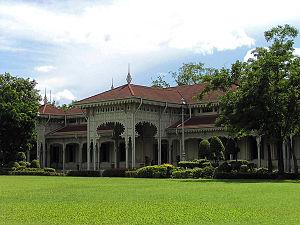
Le domaine royal de Dusit est un domaine royal du XXᵉ siècle, constitué de nombreux palais et lieux de pouvoir thaïlandais / cité administrative de la monarchie constitutionnelle, sur un domaine de 6 hectares, du quartier de Dusit, à Bangkok en Thaïlande. Le défunt roi de Thaïlande Rama IX y résidait officiellement, dans le palais Chitralada.